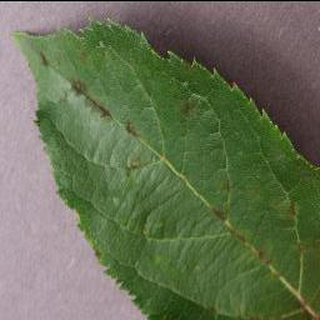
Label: apple_apple_scab